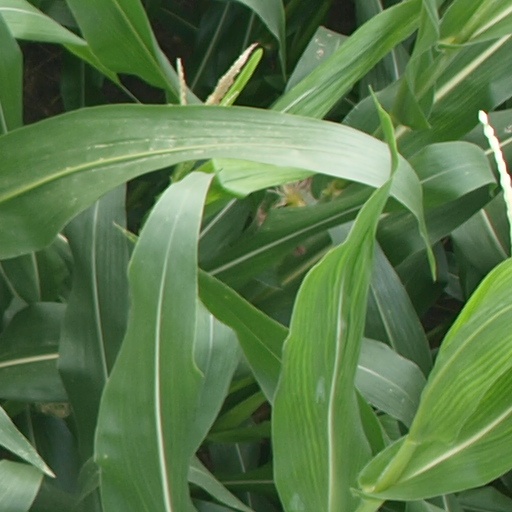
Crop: maize; corn